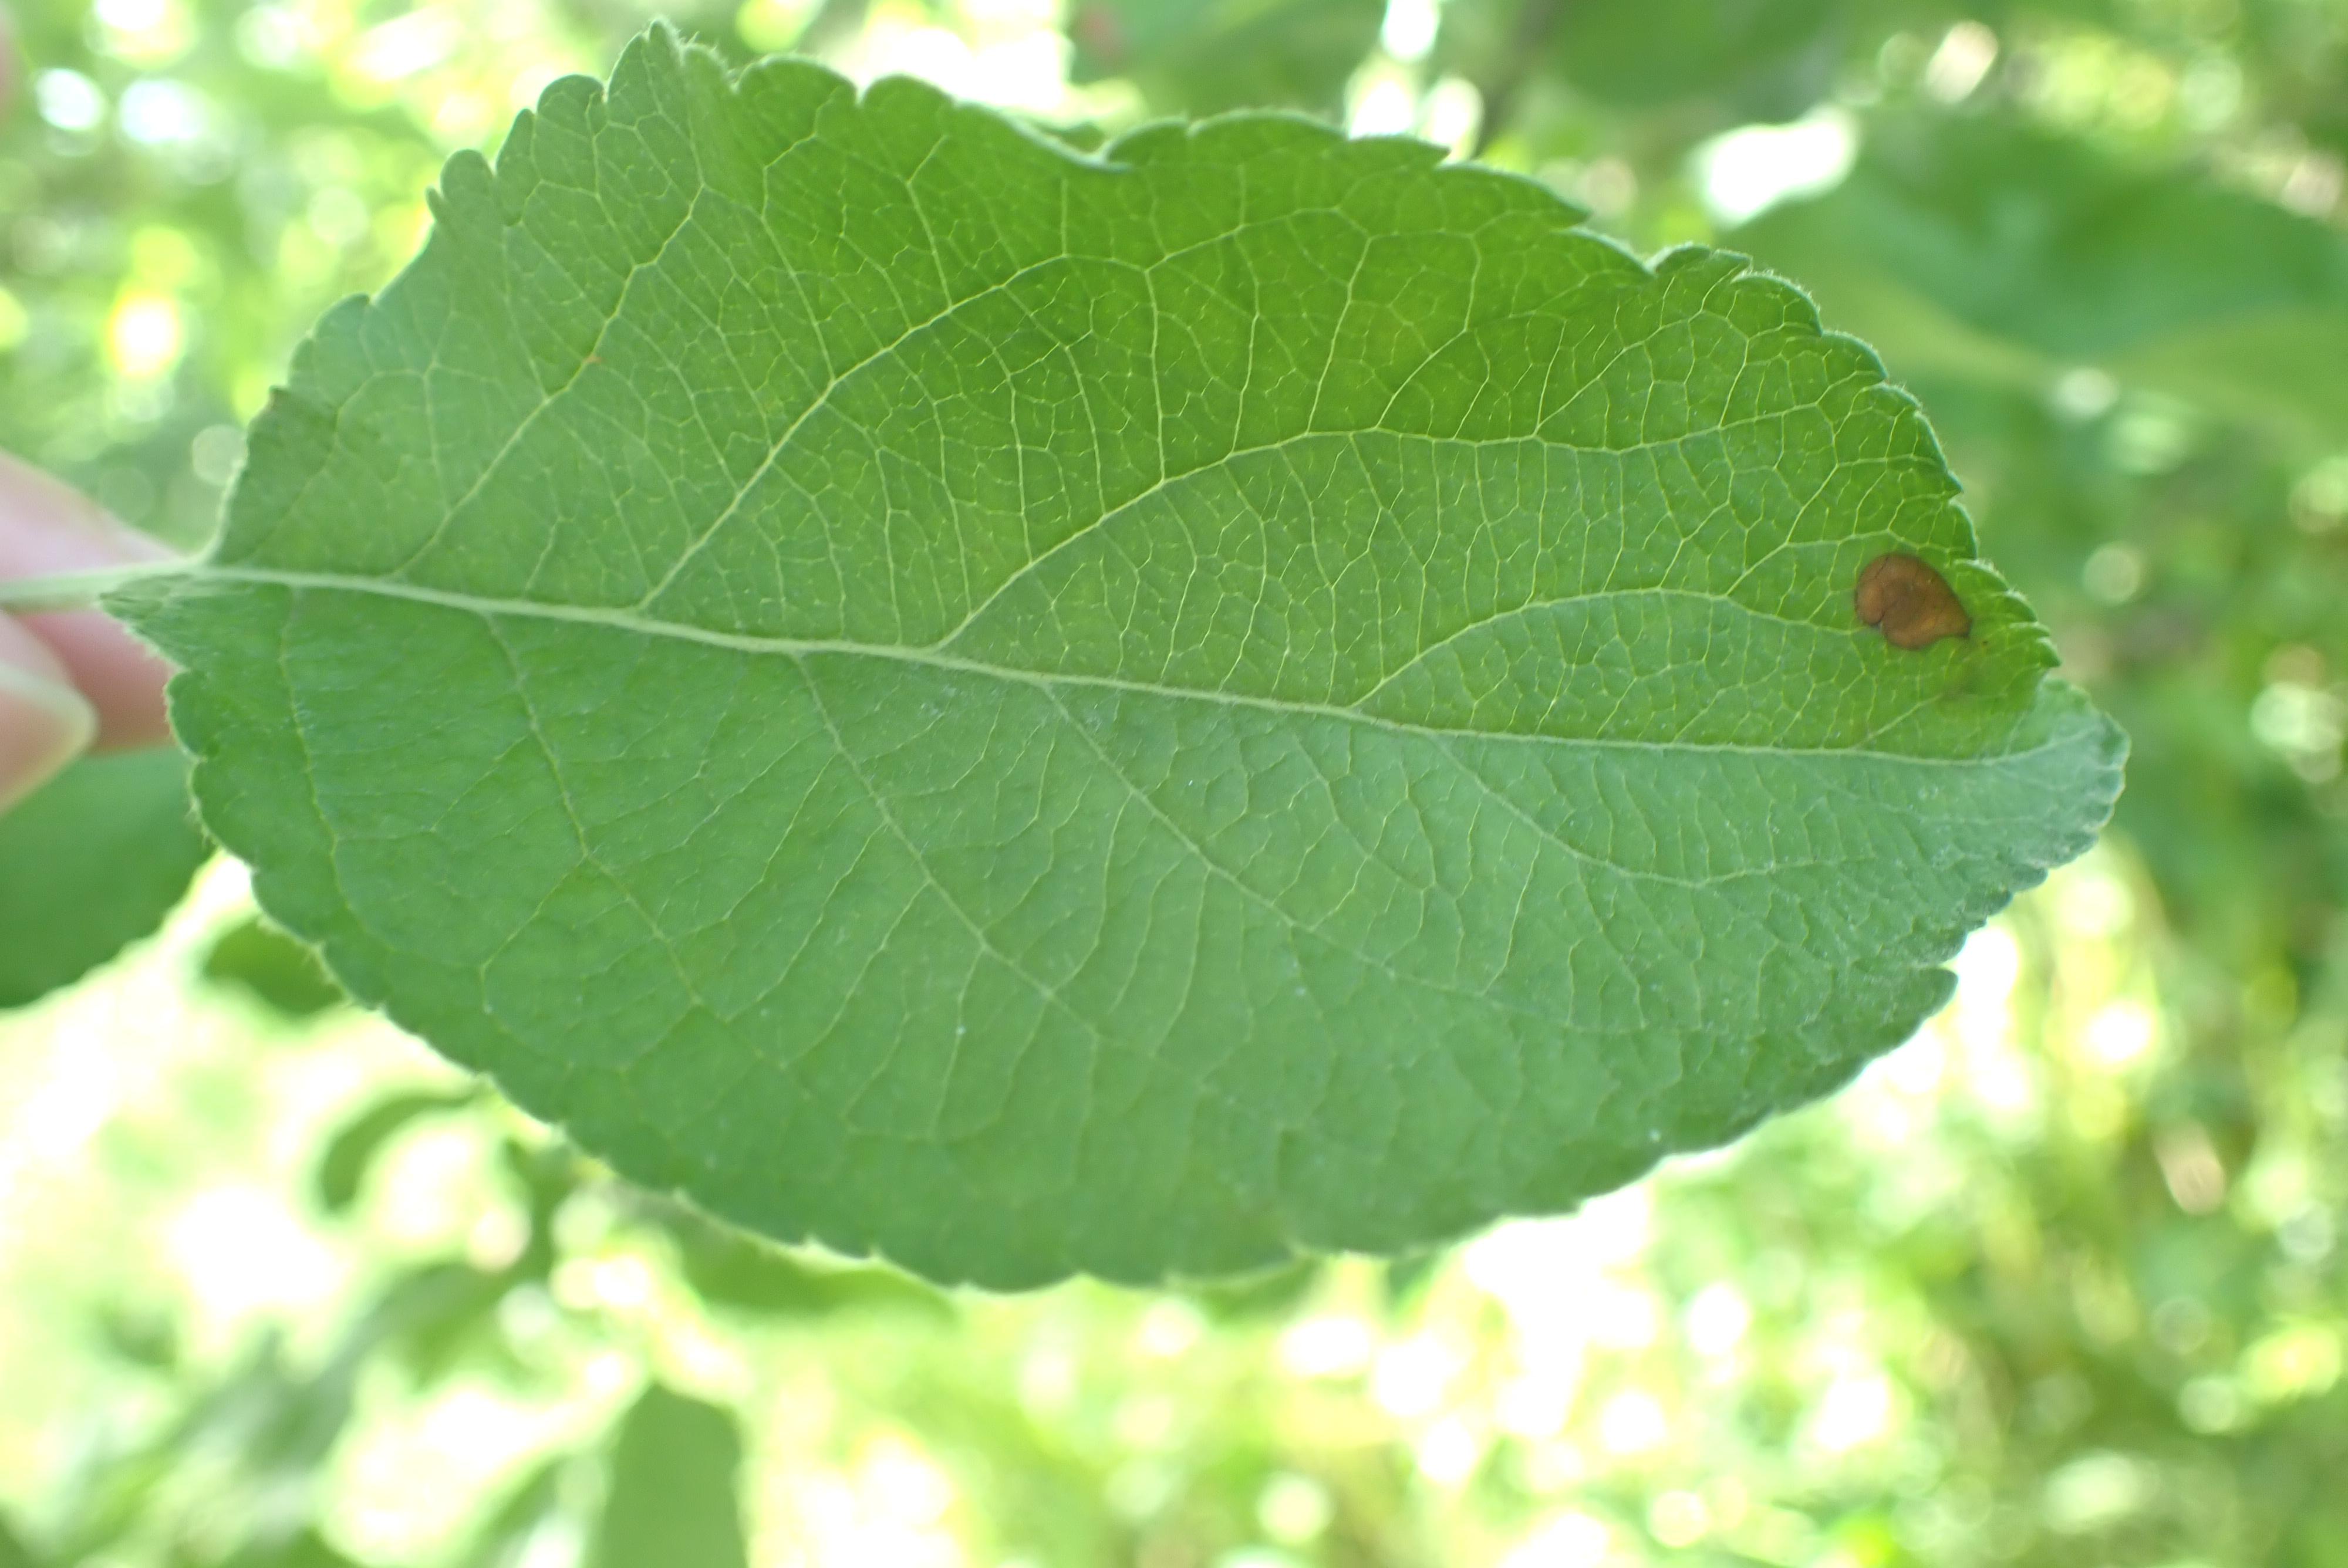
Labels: frog_eye_leaf_spot